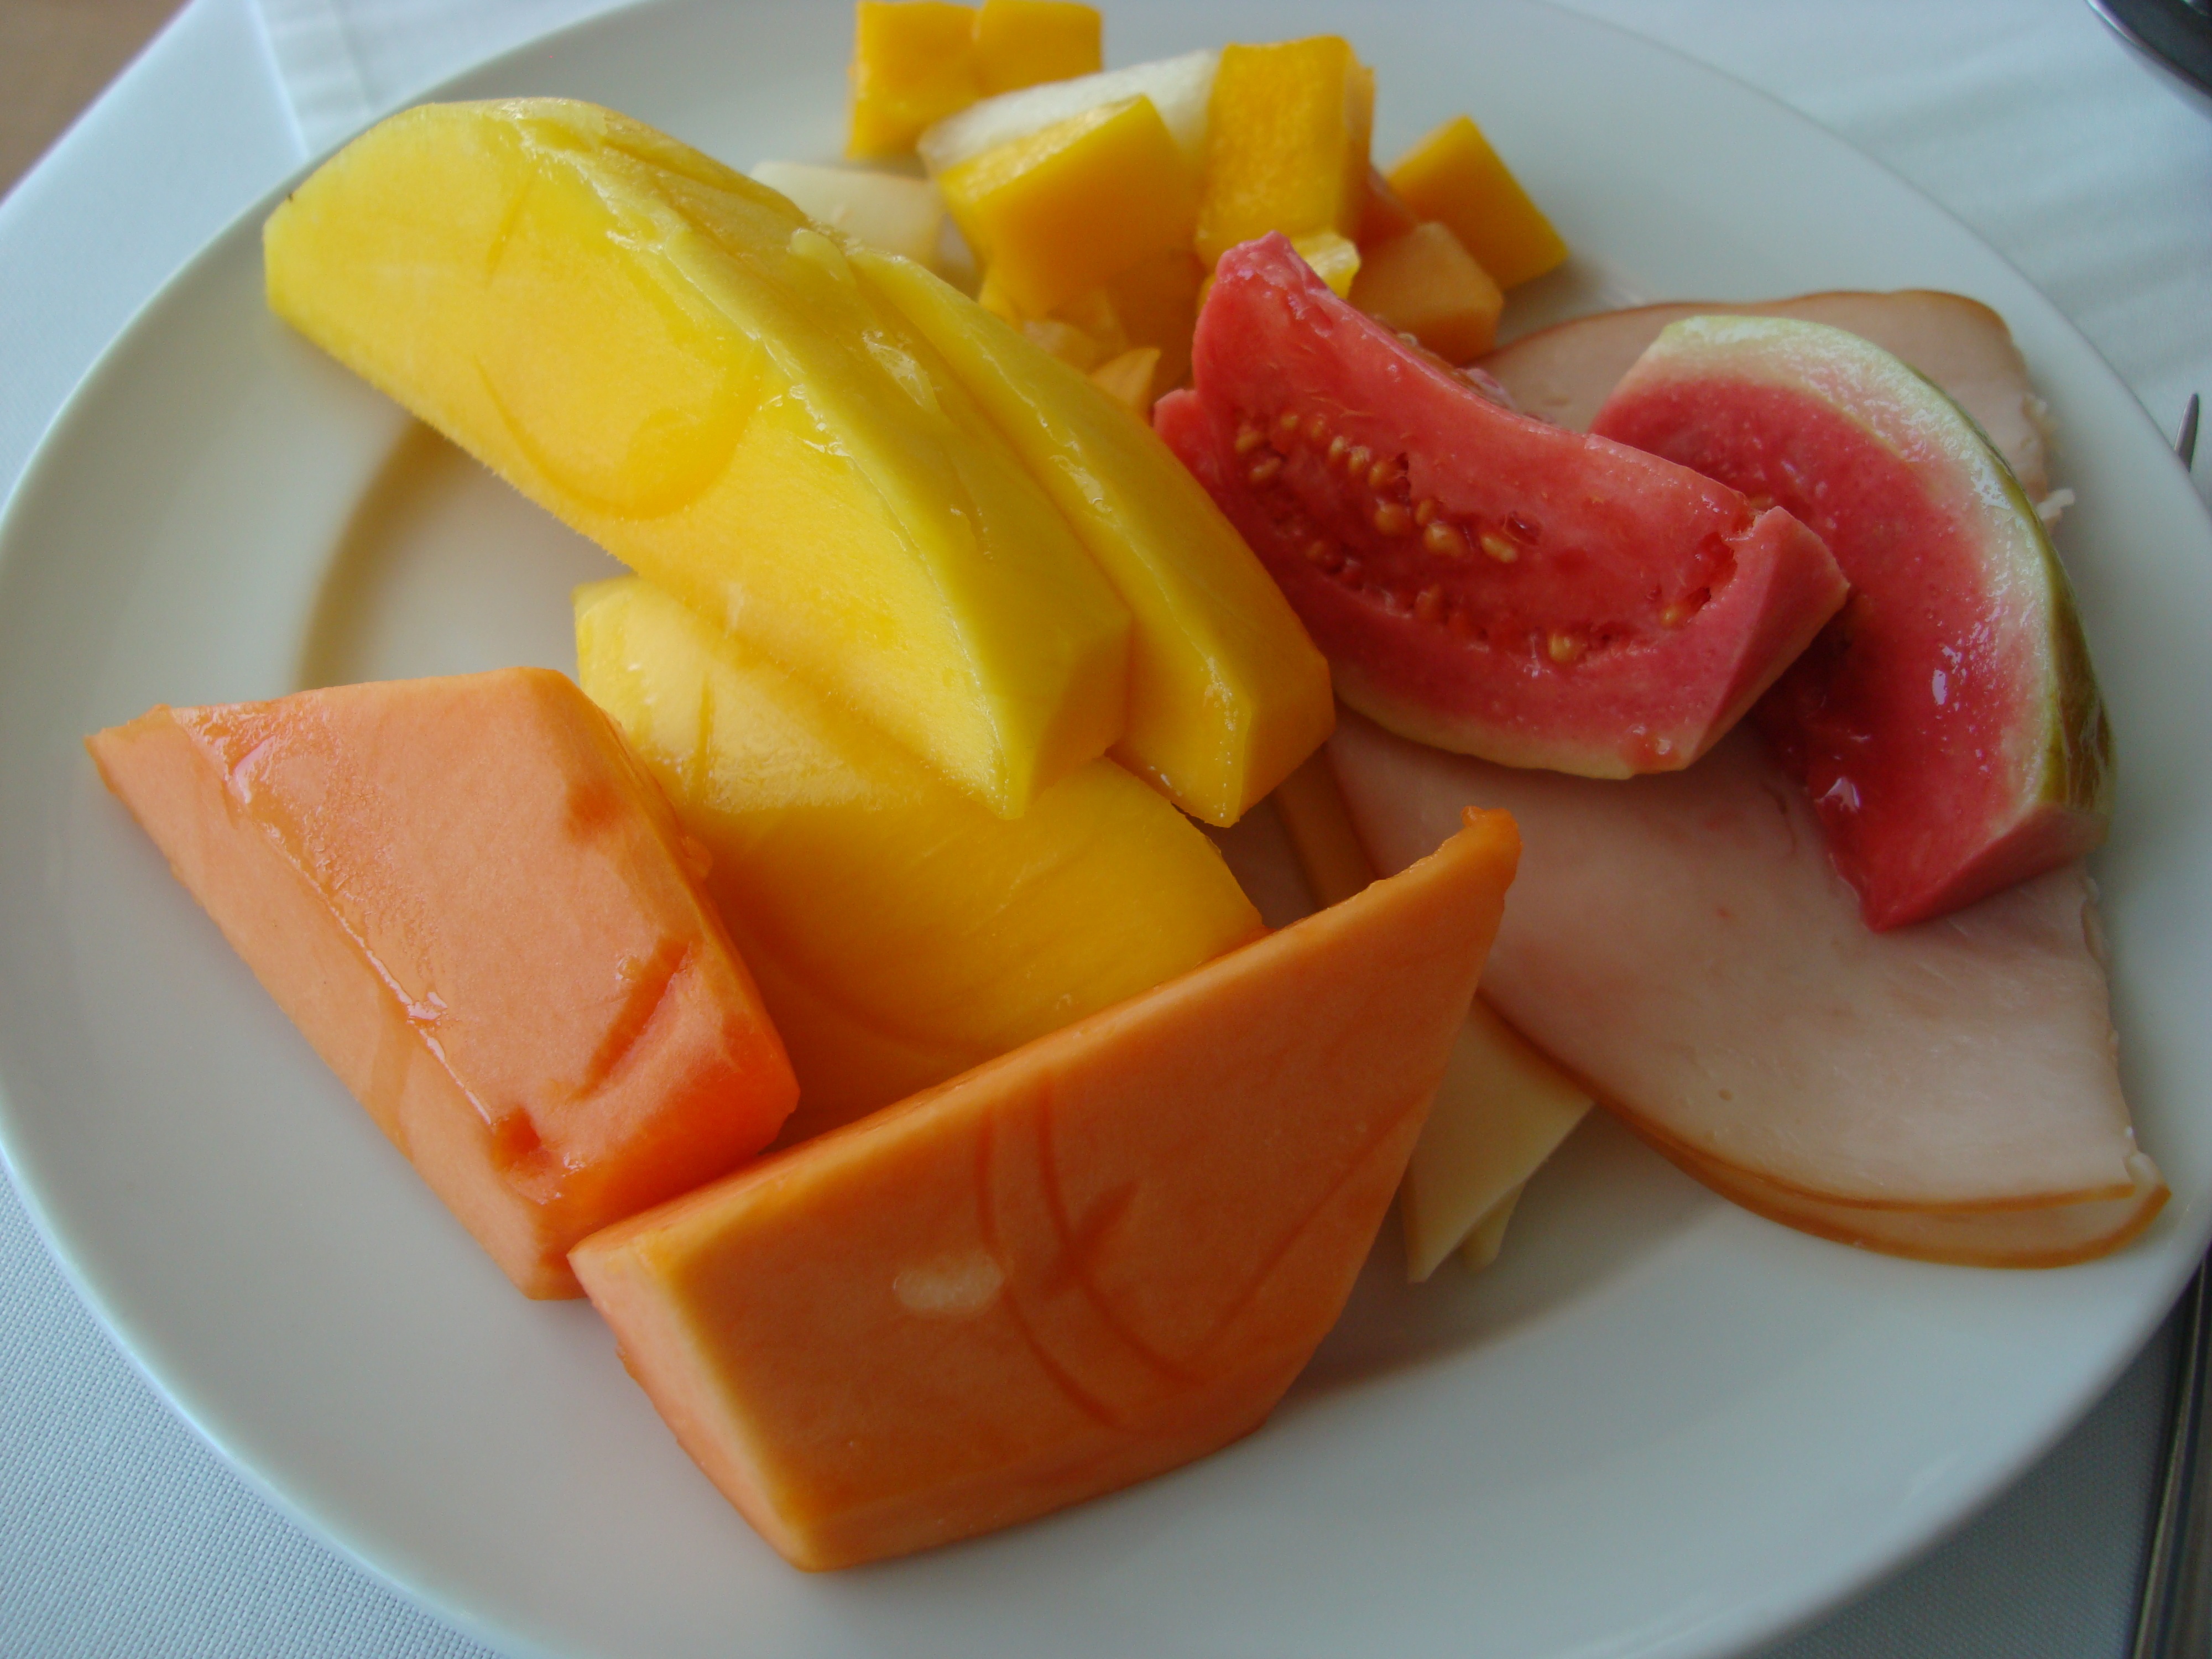
breakfast, fruits, fresh, natural, delicious, colorful, slice, mango, guava, papaya, food, healthy, eating, plate, tasty, piece